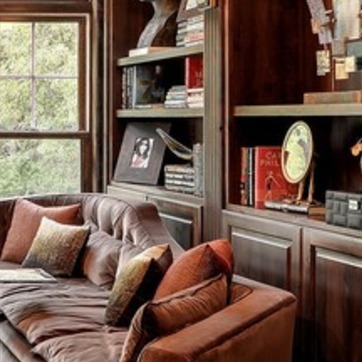
Material: paper